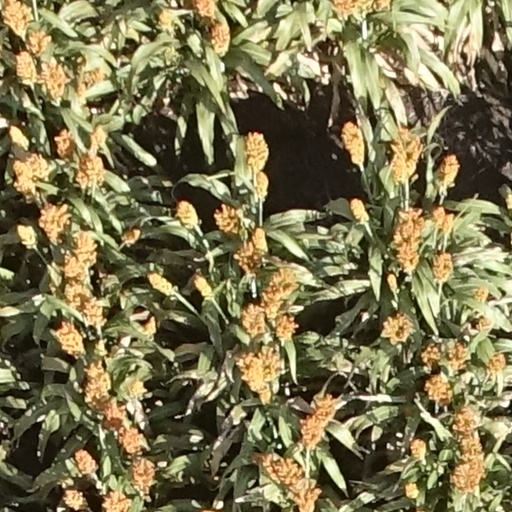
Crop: sorghum